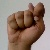
The image shows a hand gesture representing the letter 'T' in Indian Sign Language.